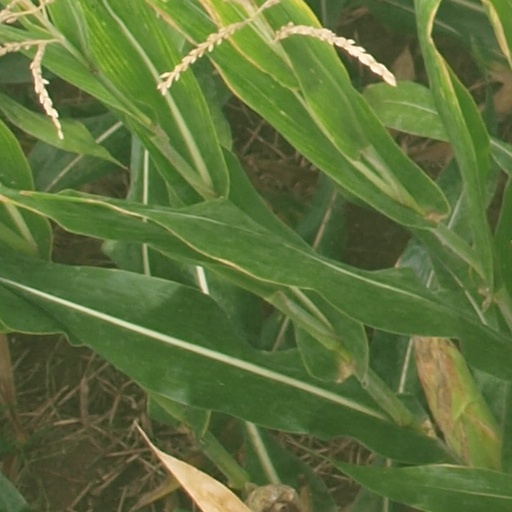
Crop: maize; corn